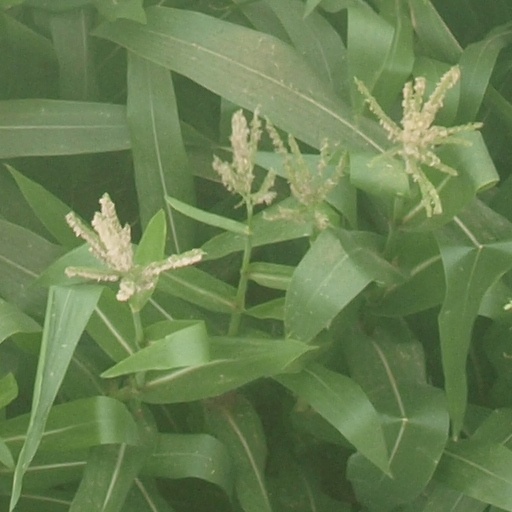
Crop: maize; corn